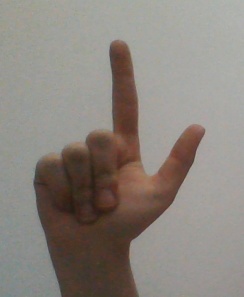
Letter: laam